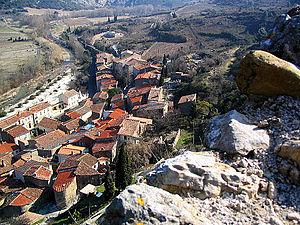
Padern (Aude, 11), vue depuis son château
Padern est une commune française, située dans le département de l'Aude en région Occitanie.